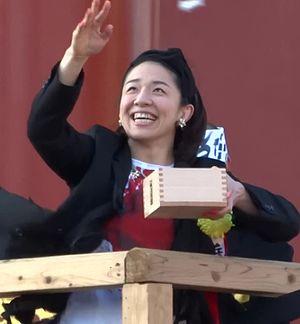
Kyōko Hamaguchi est une lutteuse japonaise née le 11 janvier 1978 à Taitō.